Landhaus Klagenfurt

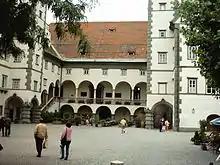
The Landhaushof in 2004

Although originally planned as a castle, the Landhaus today presents a more castle-like appearance due to its horseshoe-shaped ground plan. The building is particularly impressive and imposing on the west and south sides. Of the original two rustic portals on the west side, one has been bricked up. The remaining portal provides access to the courtyard, which features wide staircases on the north and south sides that lead up to the arcade and the Great Hall of Heraldry. The courtyard prominently displays chlorite slate stone from the nearby Kreuzbergl, a material also seen in other local landmarks such as the Lindwurm fountain.